Objects in the Rear View Mirror May Appear Closer Than They Are

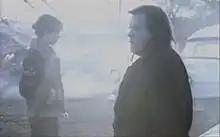
Meat Loaf and Will Estes in the music video, showing some of the style of cinematography.

In the second section of the song, the protagonist (Will Estes) sees the ghost of the plane fly over the graveyard at Kenny's funeral. Synchronic with the lyrics relating to "winter" ("freeze"; "no leaves on the trees") in this verse, some of the "mise-en-scene" is minimal. It shows his father as a family man during the day but an abusive alcoholic all the time. The line "He hit me again, and again, and again" is accompanied by a baseball scene, rather than visually depicting the violence of "hit" that the autobiographical elements suggest.